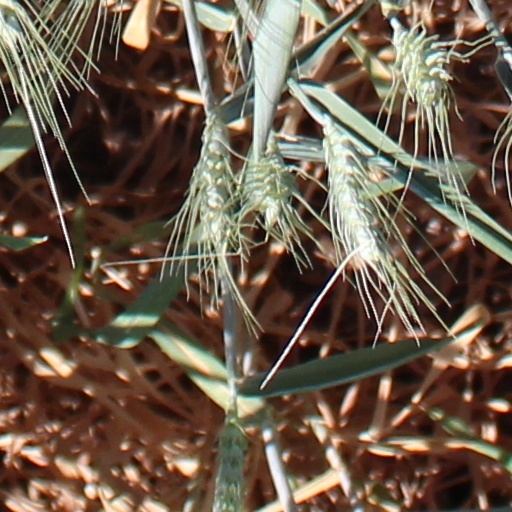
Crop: wheat